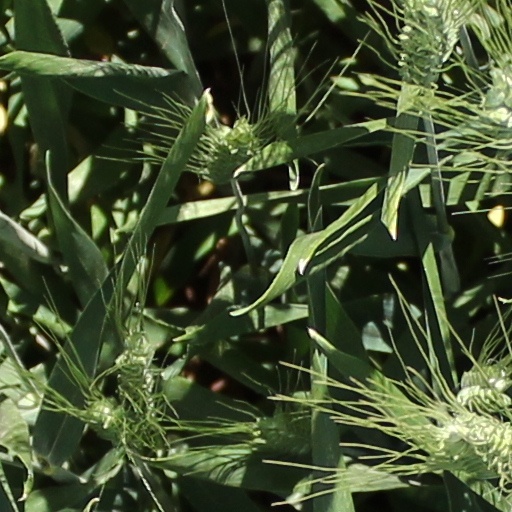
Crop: wheat